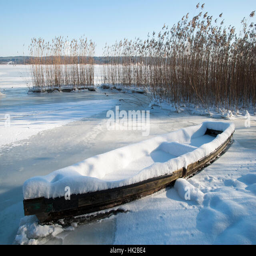
the frozen boat under the snow on a shore of the lake